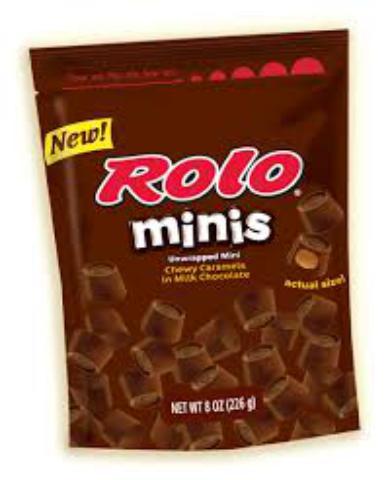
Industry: Food